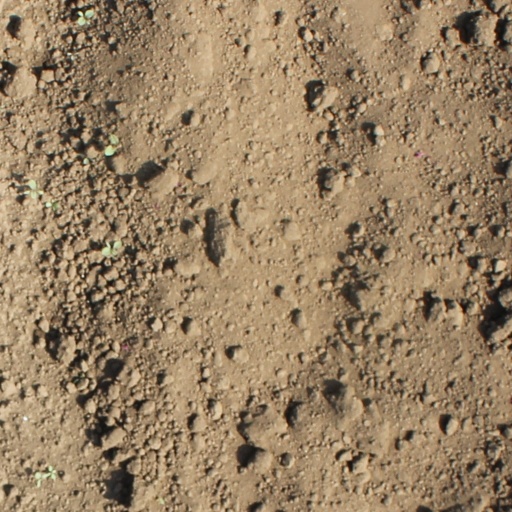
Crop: soybean